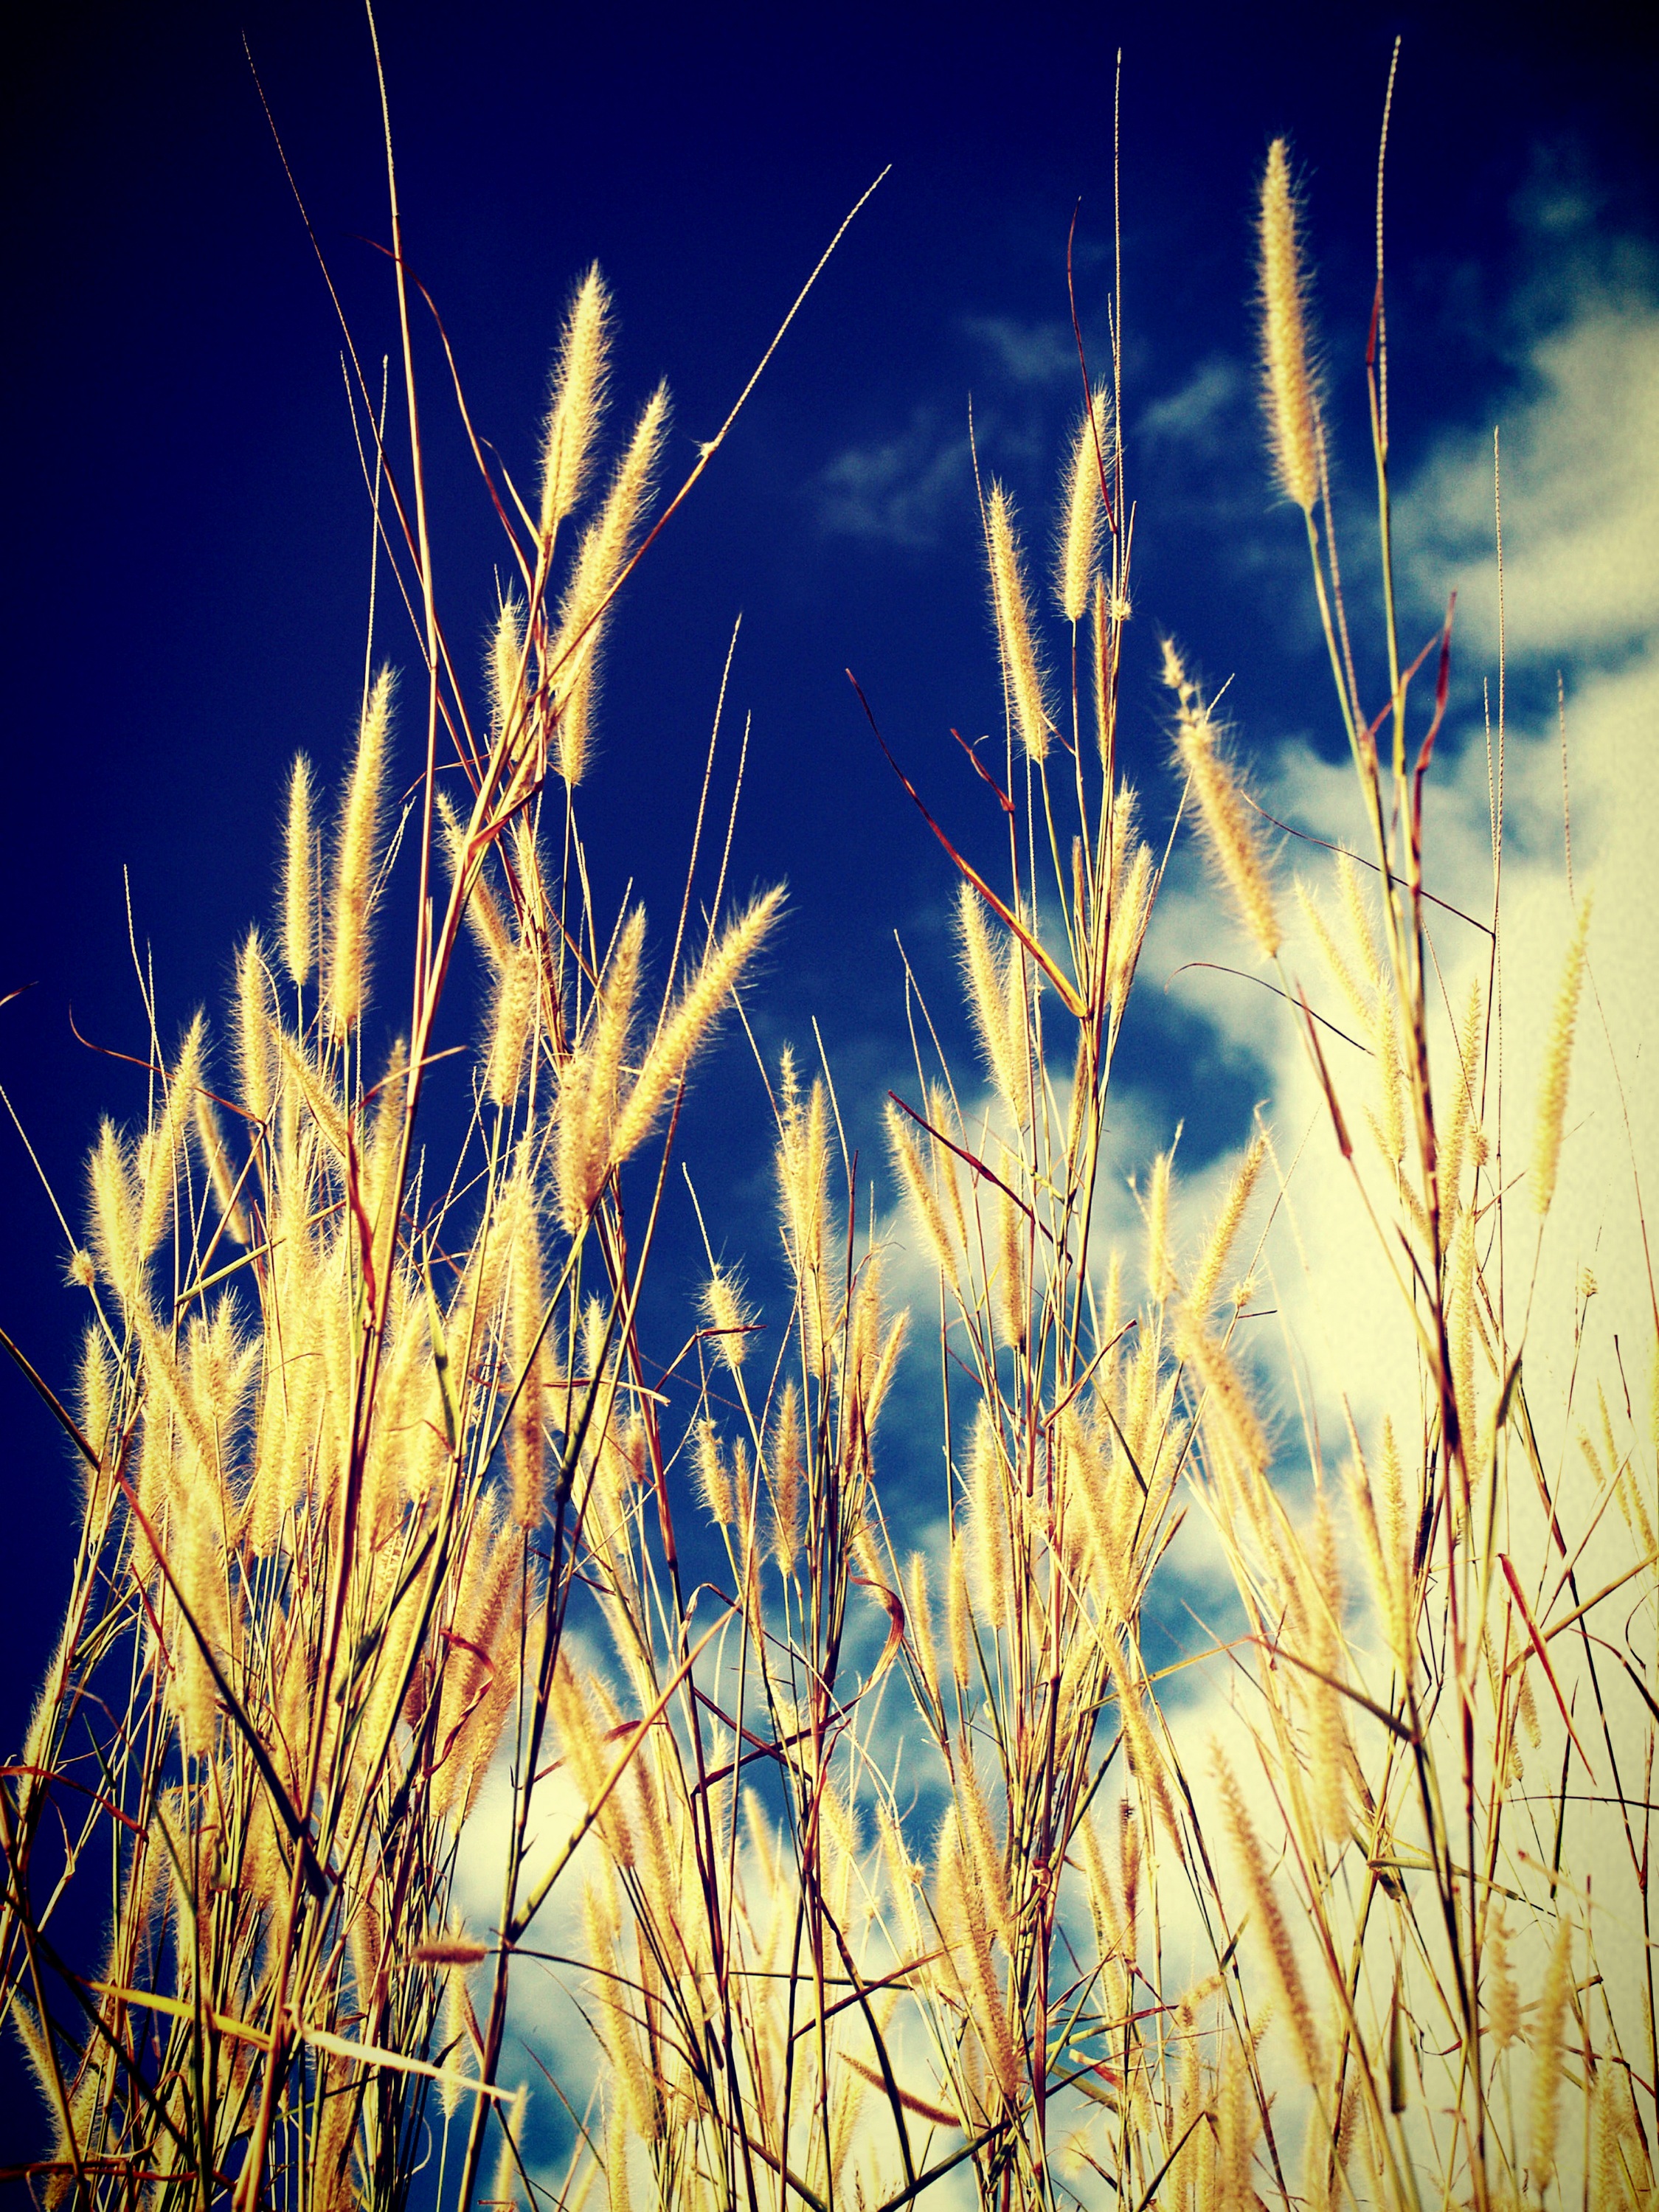
landscape, nature, grass, branch, plant, sky, field, meadow, wheat, prairie, sunlight, flower, view, wild, foliage, food, crop, tranquil, peaceful, serene, point, garden, flora, season, plants, shallow, pov, low, images, filter, meditative, flowering plant, natue, grass family, plant stem, land plant